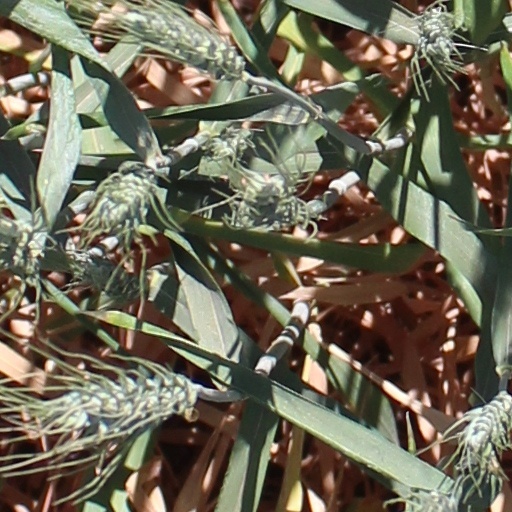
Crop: wheat